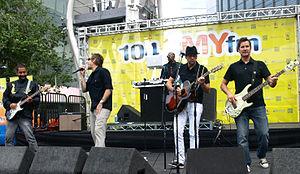
Sugar Ray est un groupe de rock américain, originaire de Newport Beach, dans le comté d'Orange, Californie.